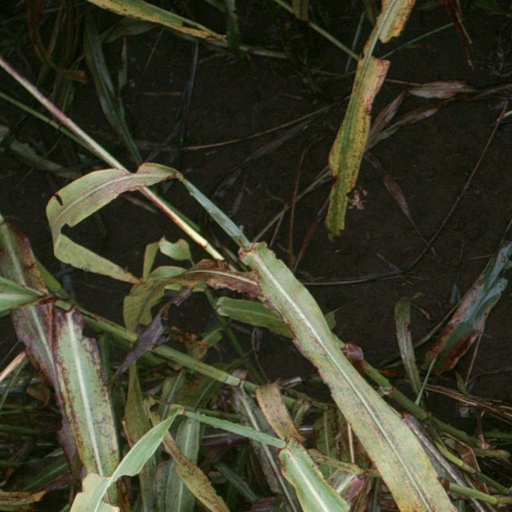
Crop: sorghum